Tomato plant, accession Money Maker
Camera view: tilt-top (135 deg); turntable rotation: 30 degrees
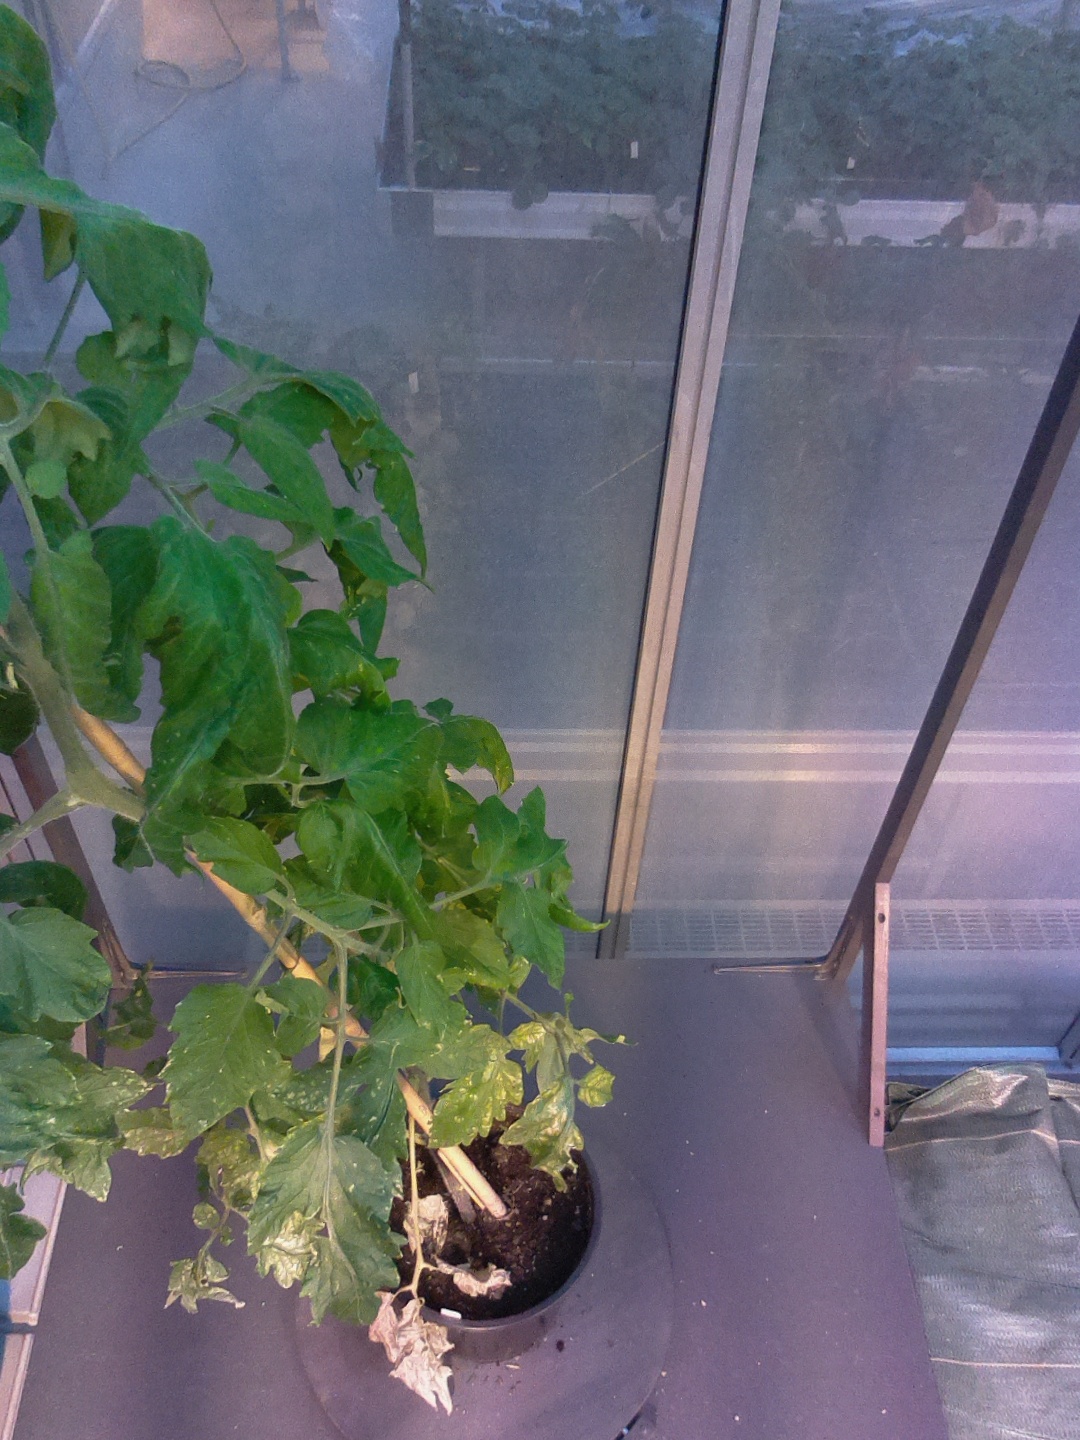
BBCH growth stage 70: Fruits at the main stem or branches visibles